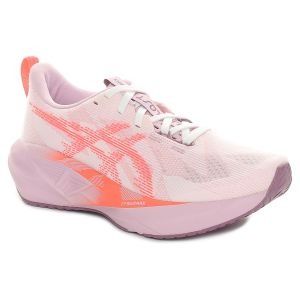
Asics Scarpa da Running Donna  Novablast 5 Rosa Corallo   Sconto 10%
Prezzo: 135,00 €